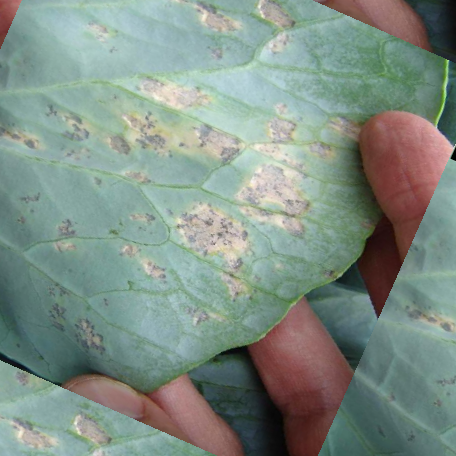
Label: Downy Mildew